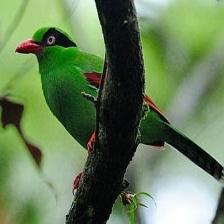
Species: GREEN MAGPIE
Scientific name: CISSA CHINENSIS
ImageNet parent category: magpie